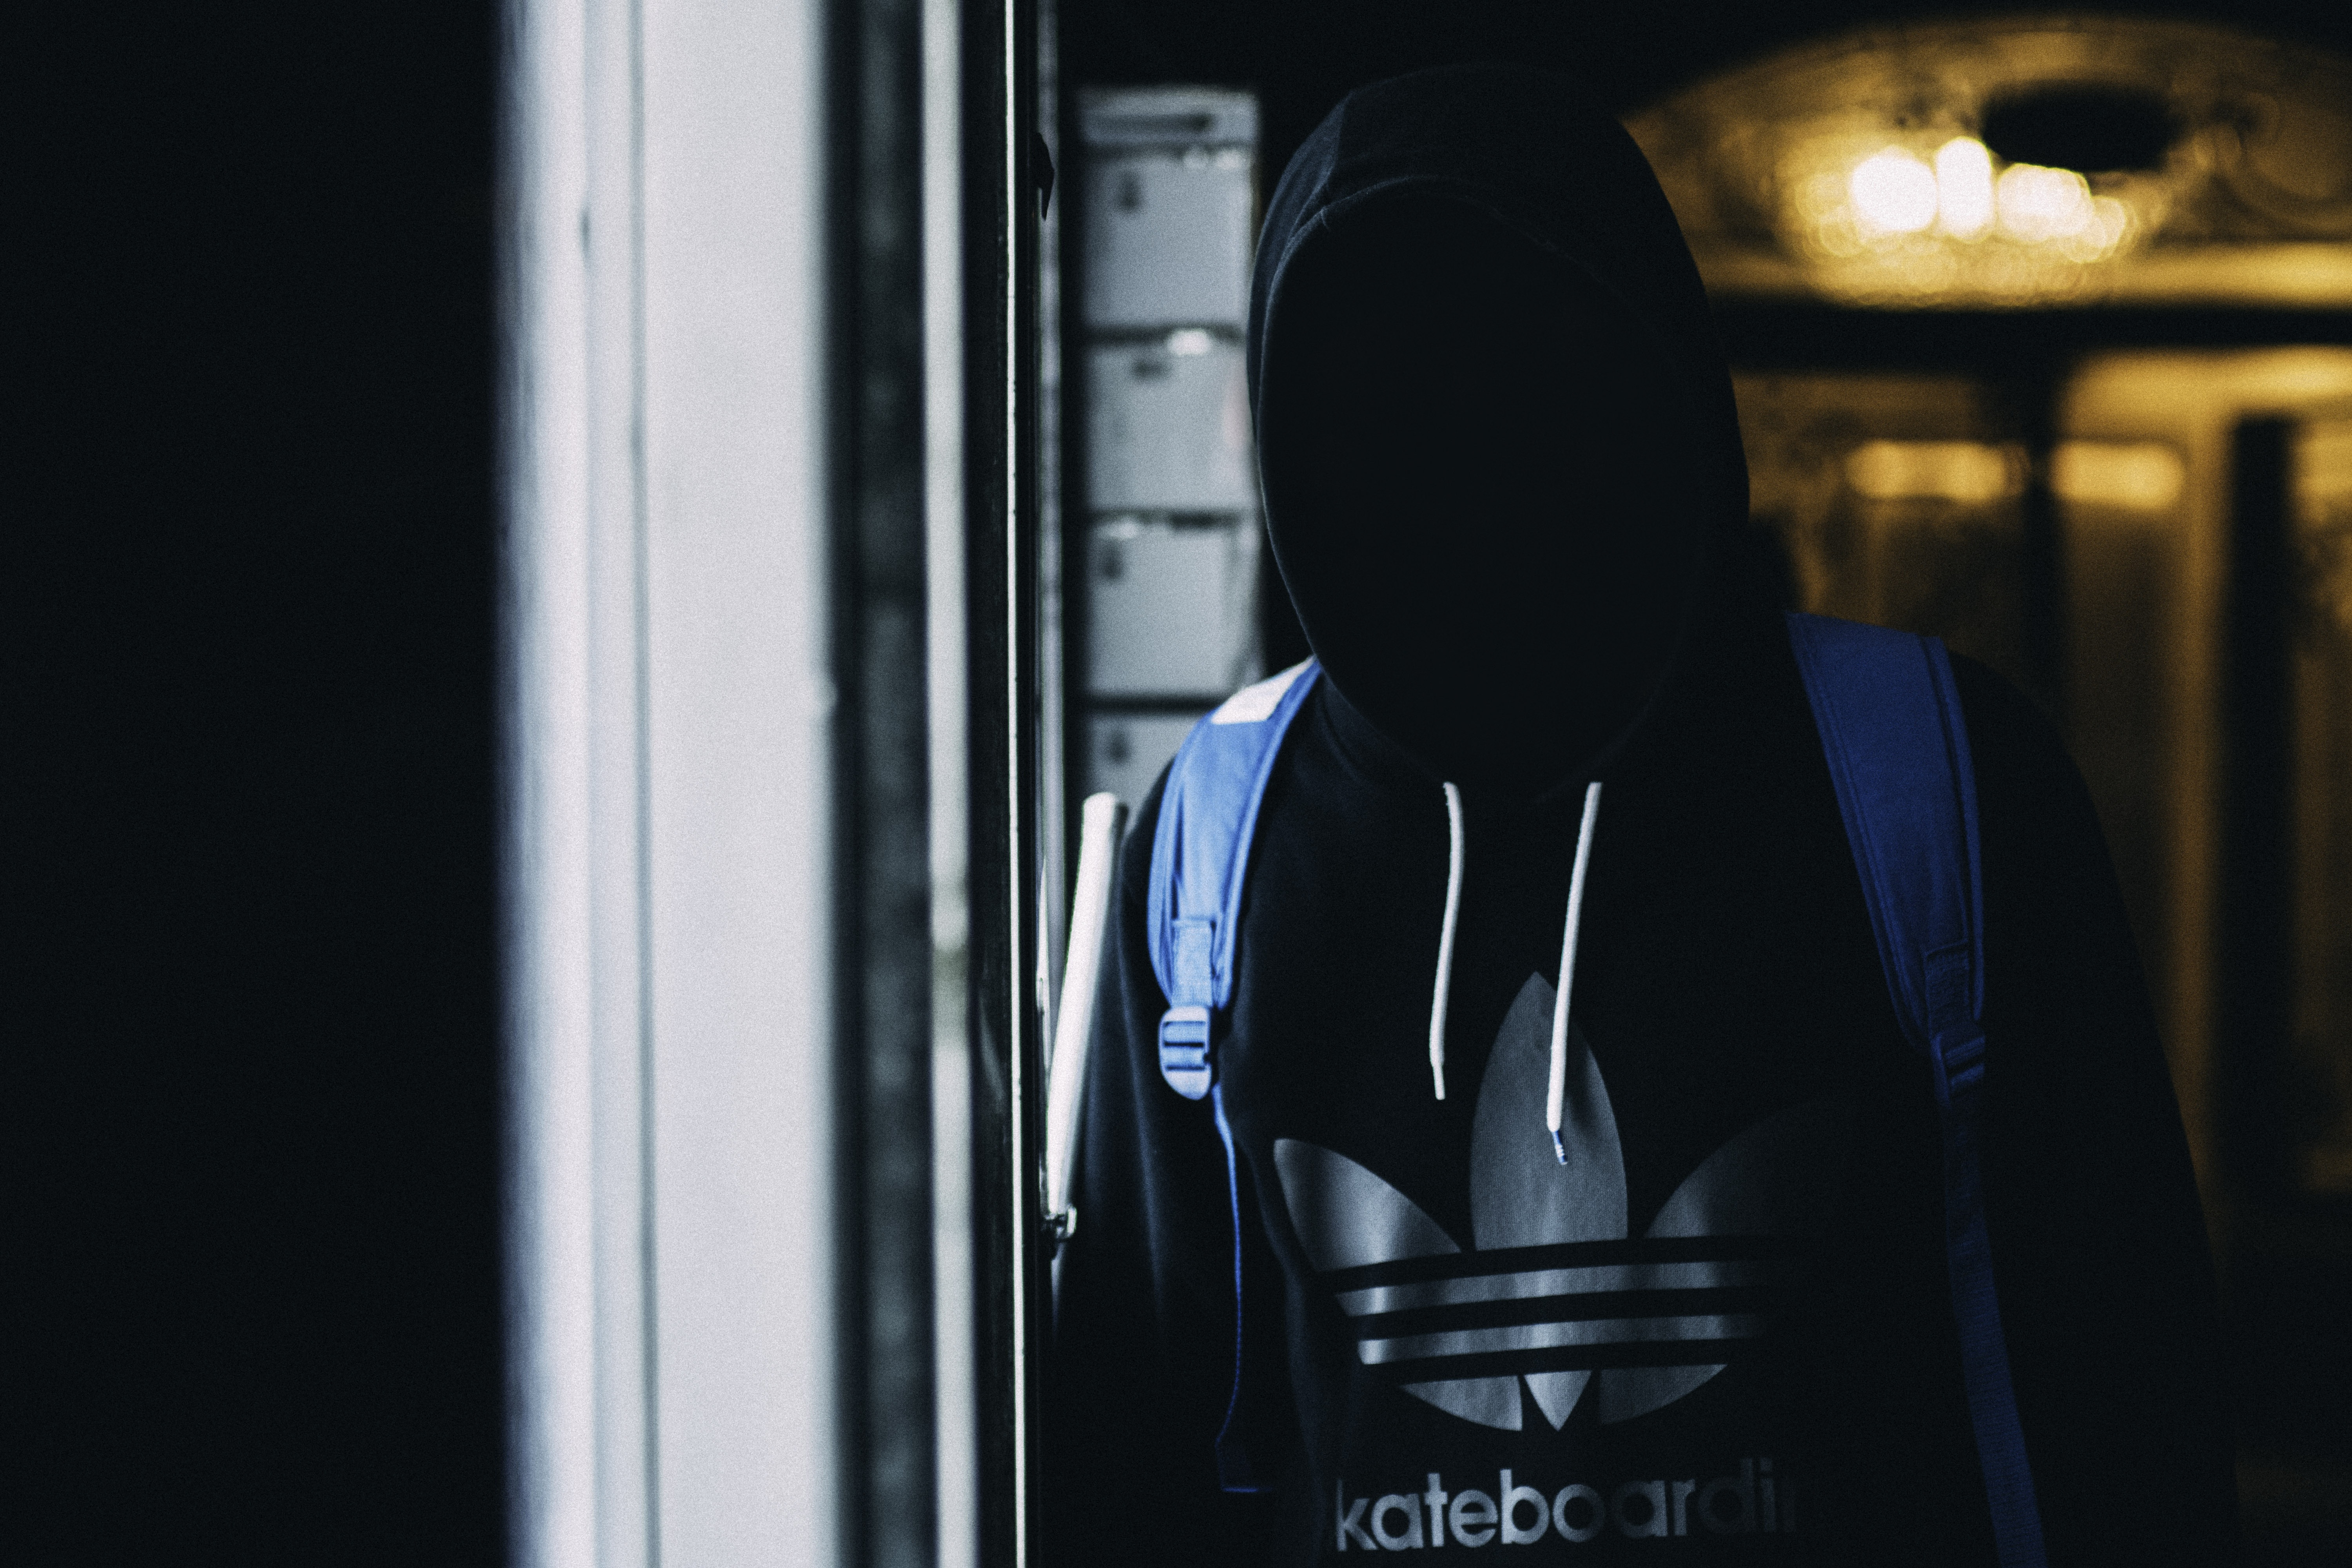
darkness, fashion, black, sweater, adidas